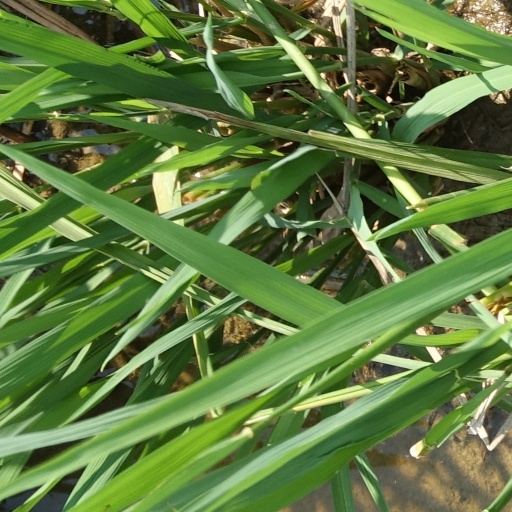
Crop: rice